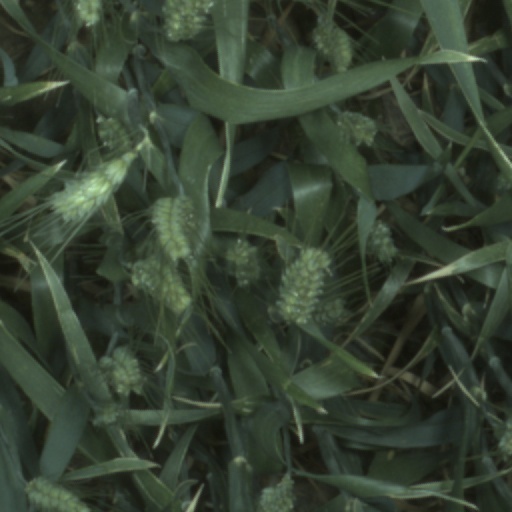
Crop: wheat